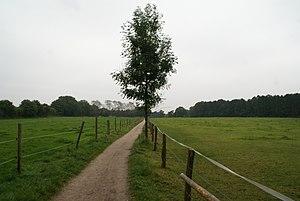
Bergstedt (Allemagne): Le sentier de la vallée de la Furtbek